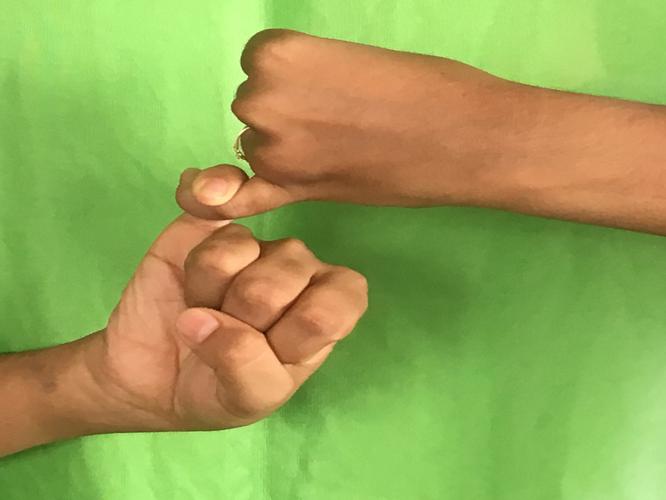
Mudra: Kilaka
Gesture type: double_hand